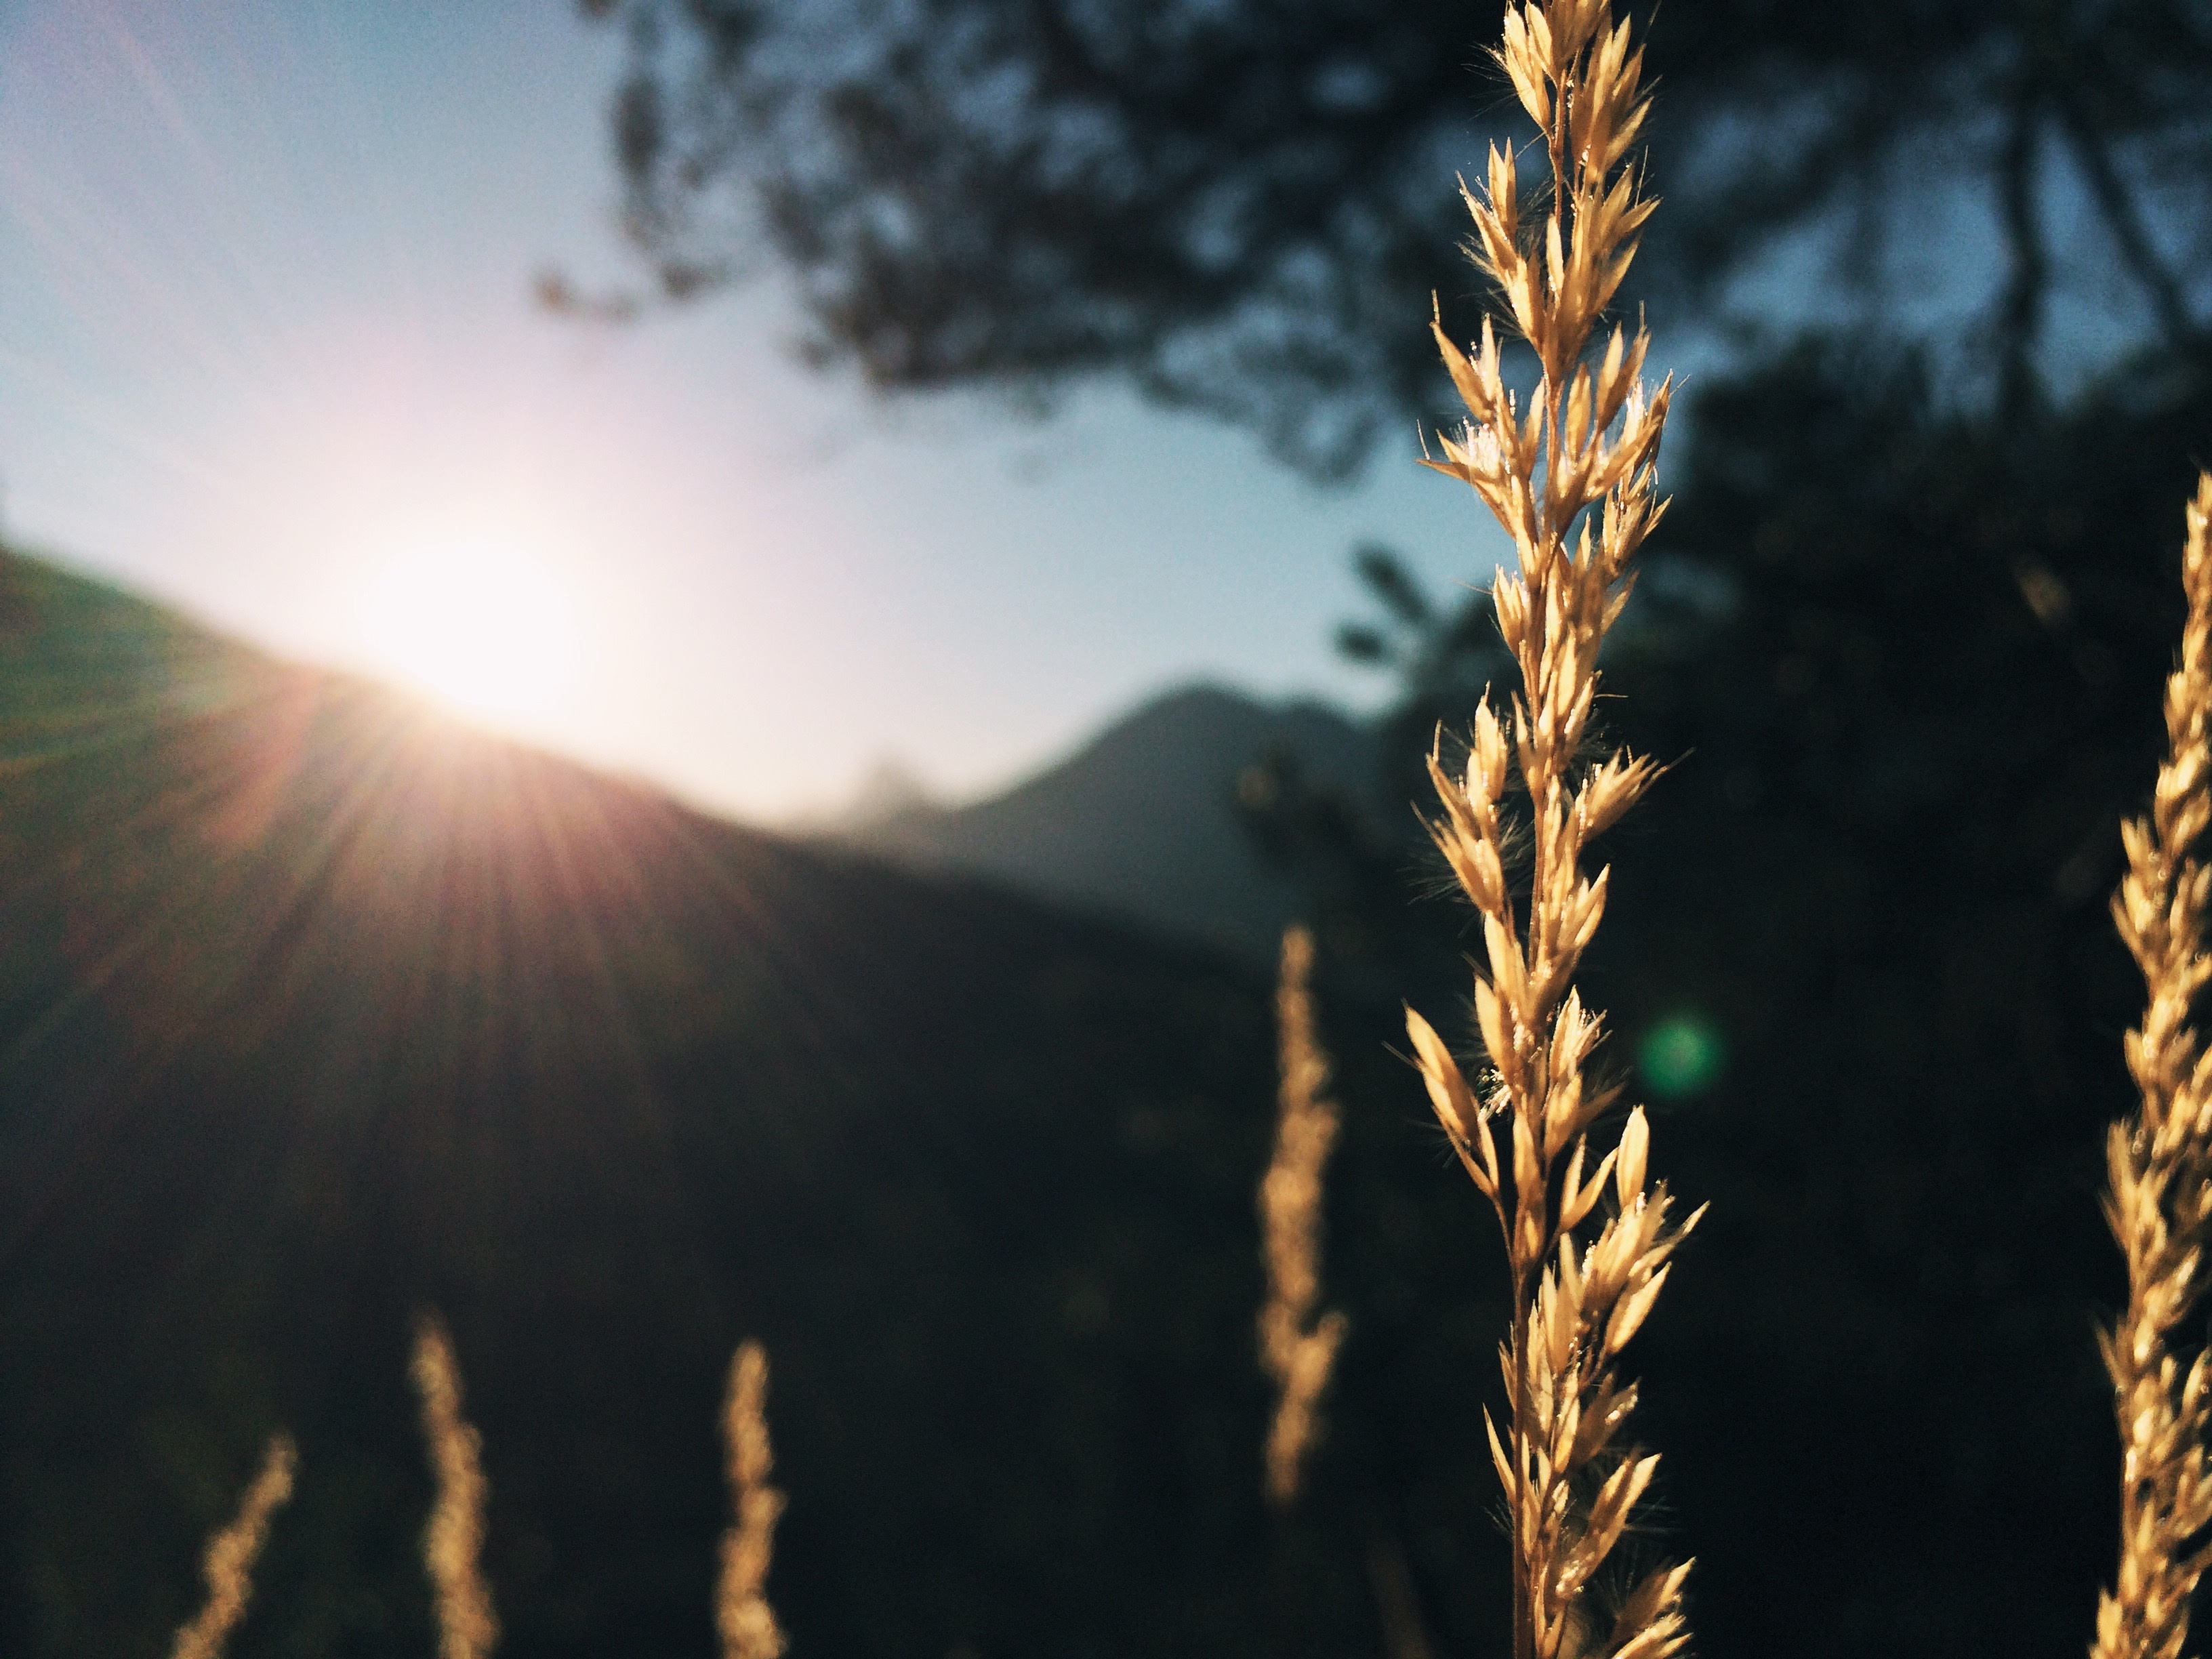
tree, nature, grass, plant, sky, sunset, field, sunlight, morning, leaf, flower, crop, grass family, atmosphere of earth